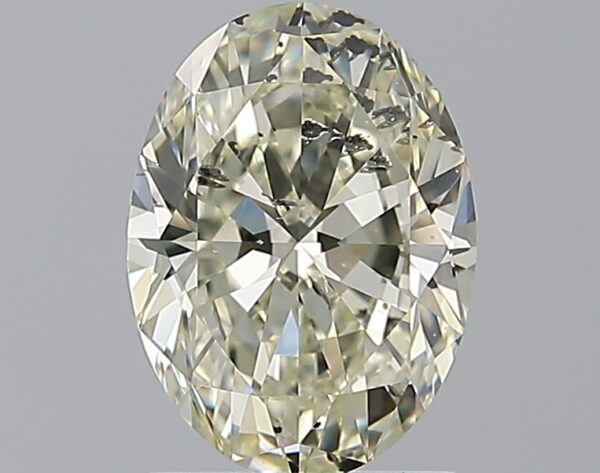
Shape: oval
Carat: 1.7
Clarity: I1
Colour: L
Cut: EX
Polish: EX
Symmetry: VG
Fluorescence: ST
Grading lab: GIA
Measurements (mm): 9.14 x 6.68 x 4.12